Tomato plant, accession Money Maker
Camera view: tilt-top (135 deg); turntable rotation: 30 degrees
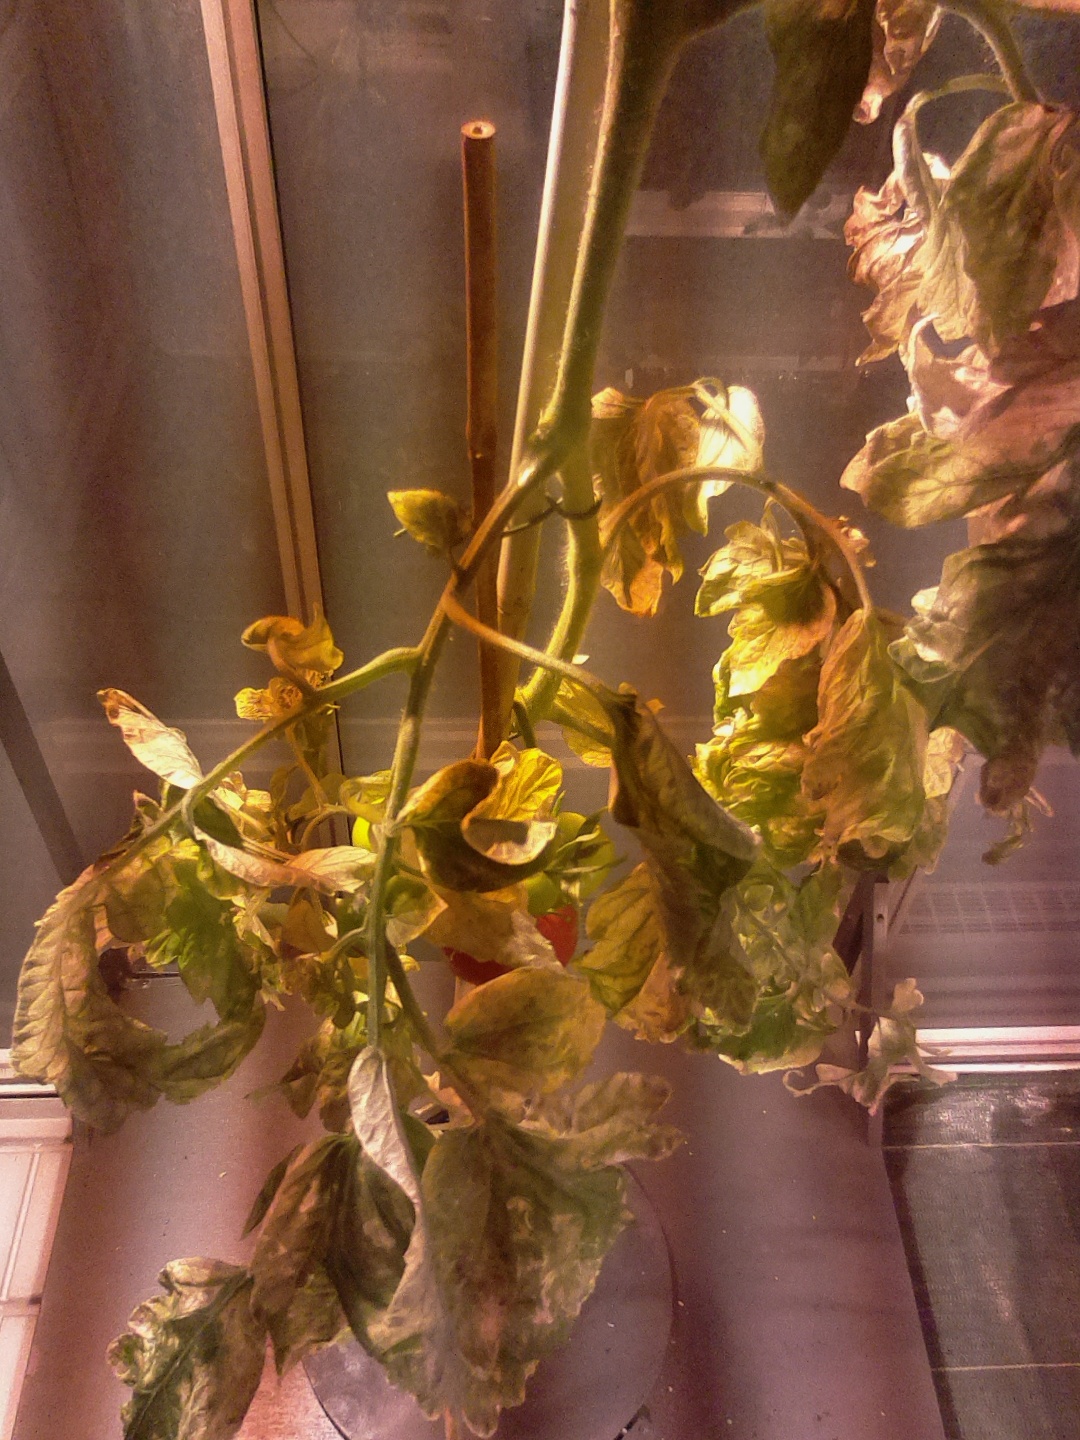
BBCH growth stage 81: 10%-20% of fruits show typical fully ripe color